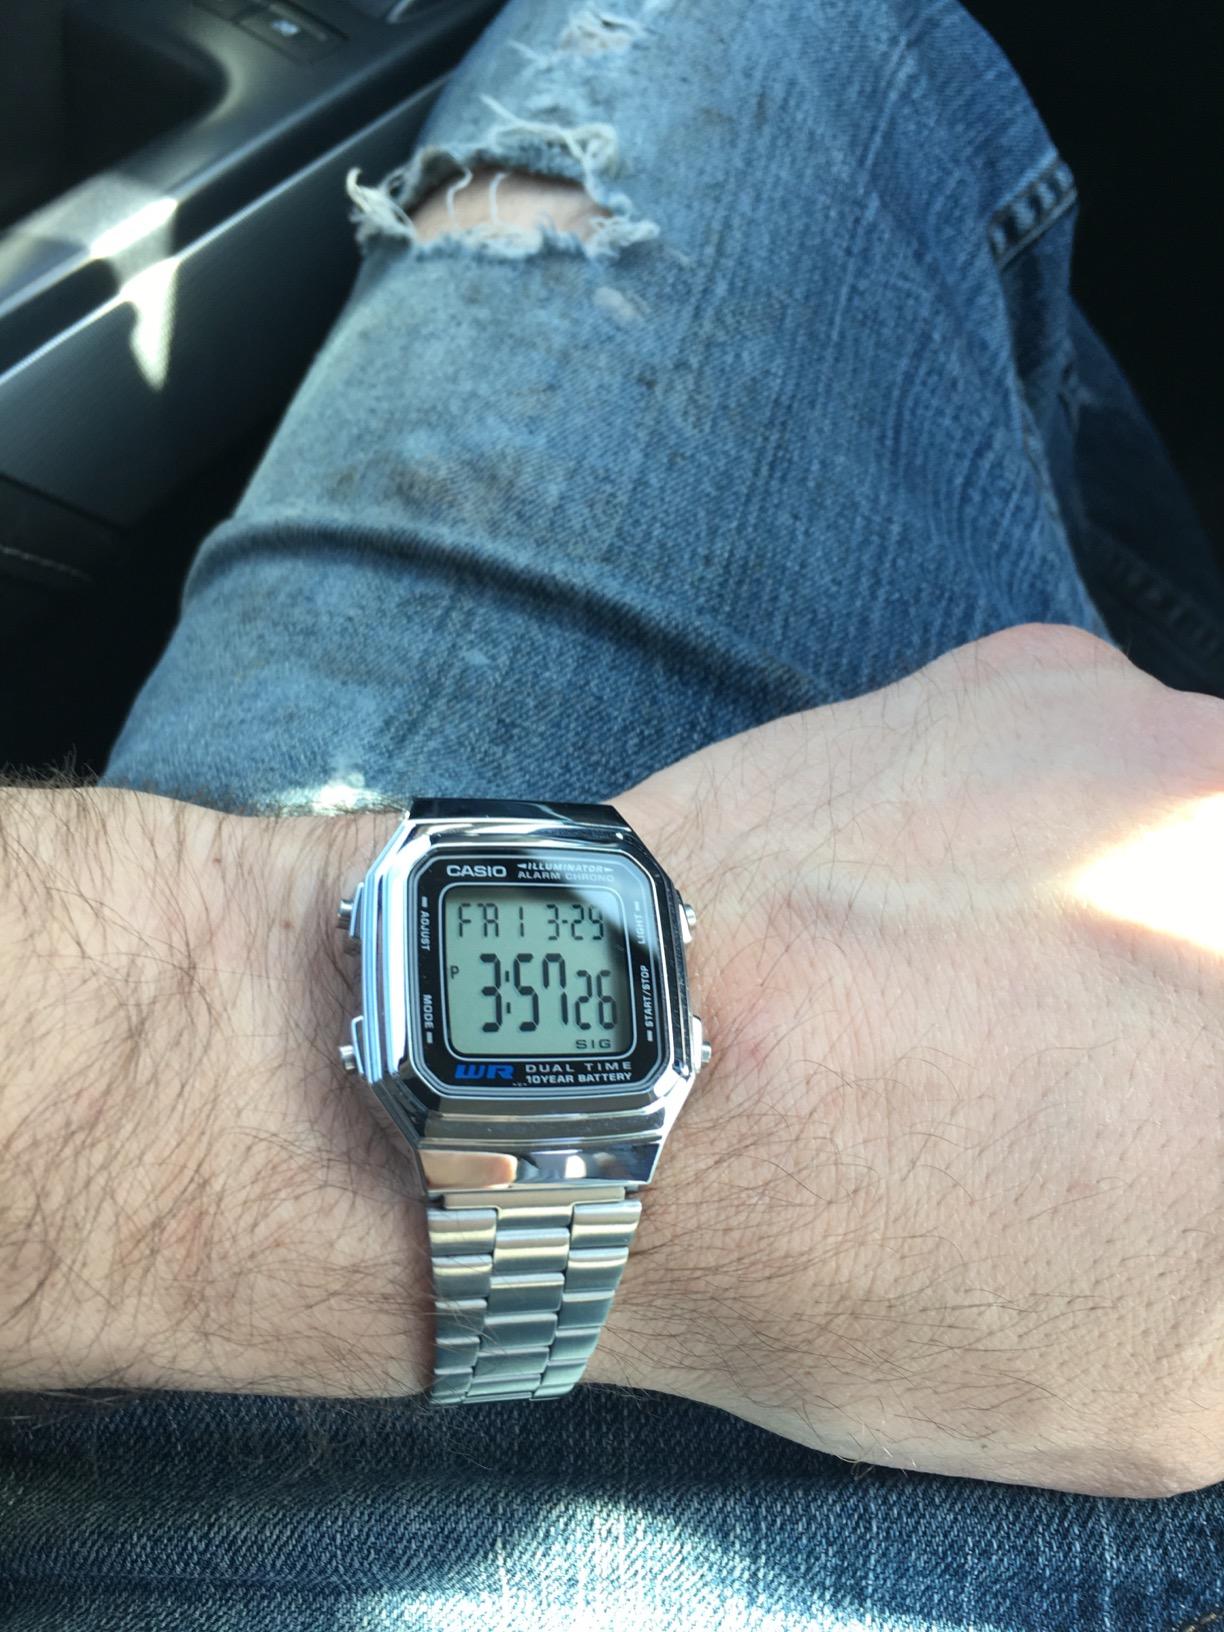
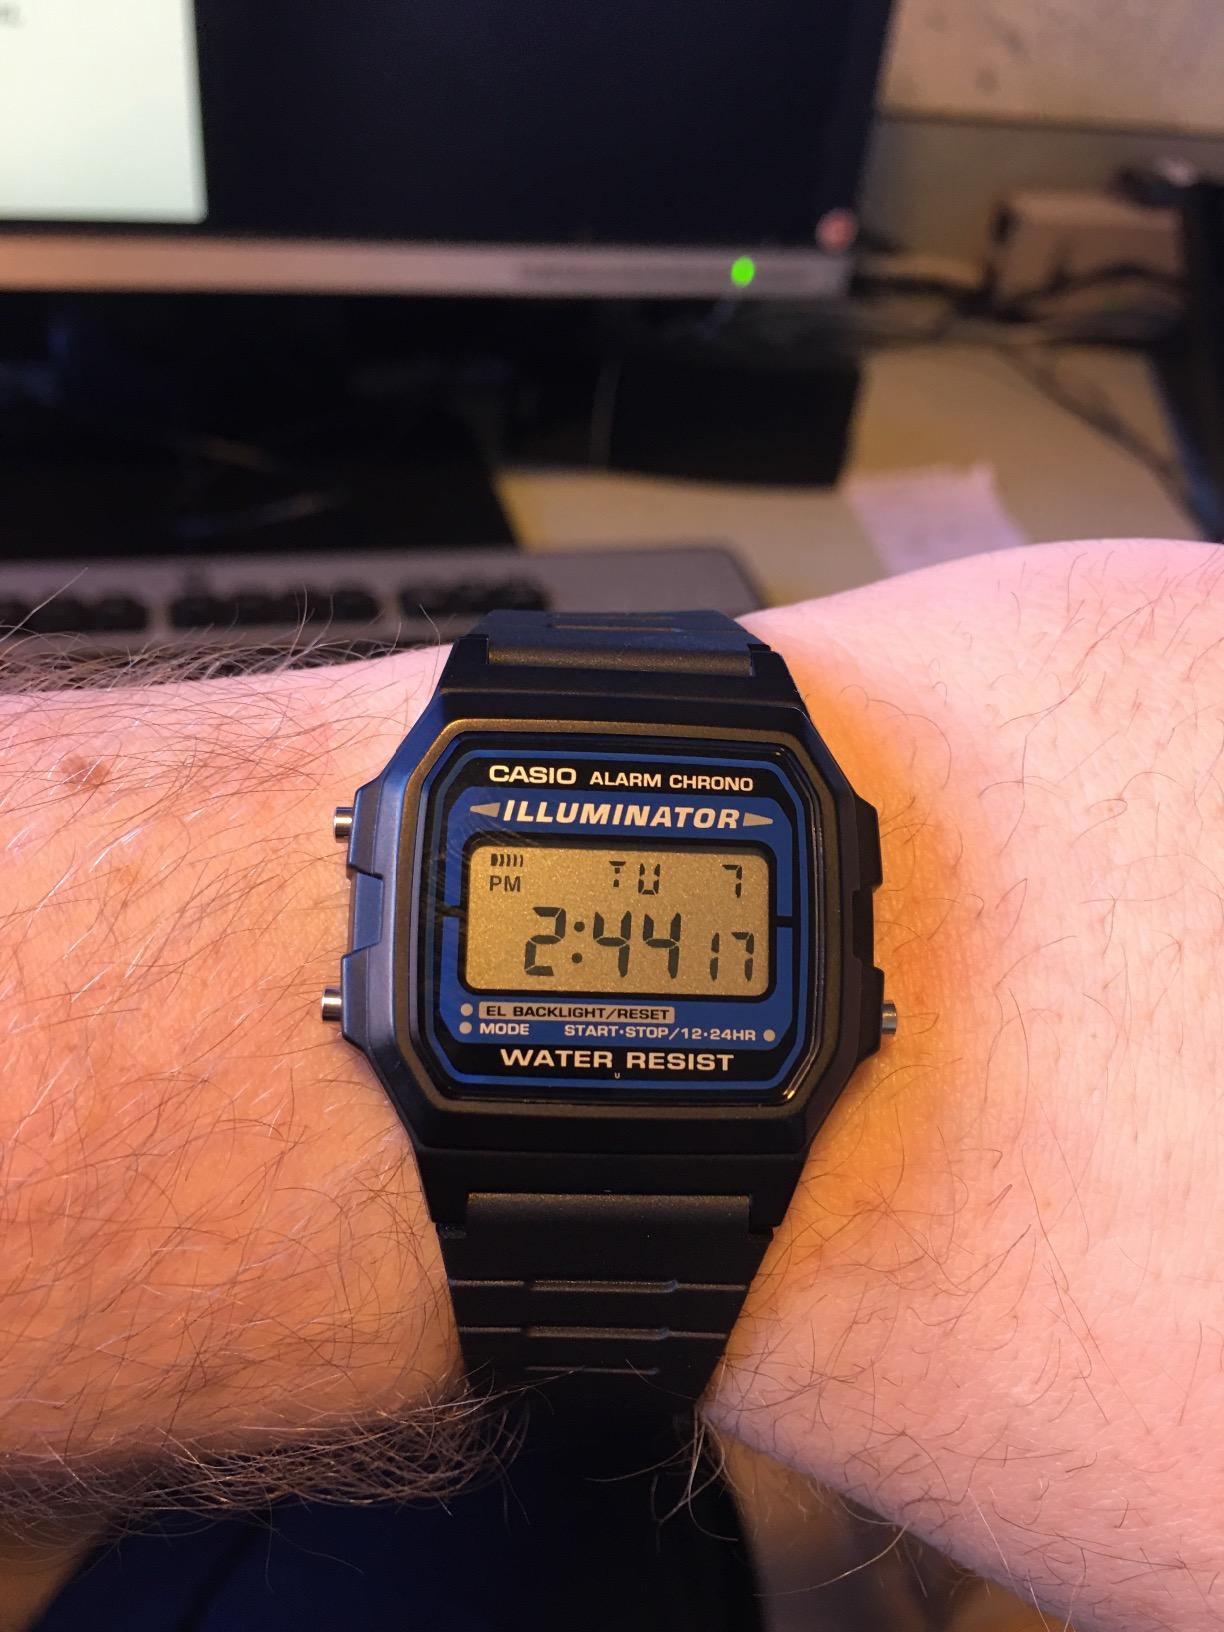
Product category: accessories_watch
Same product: no